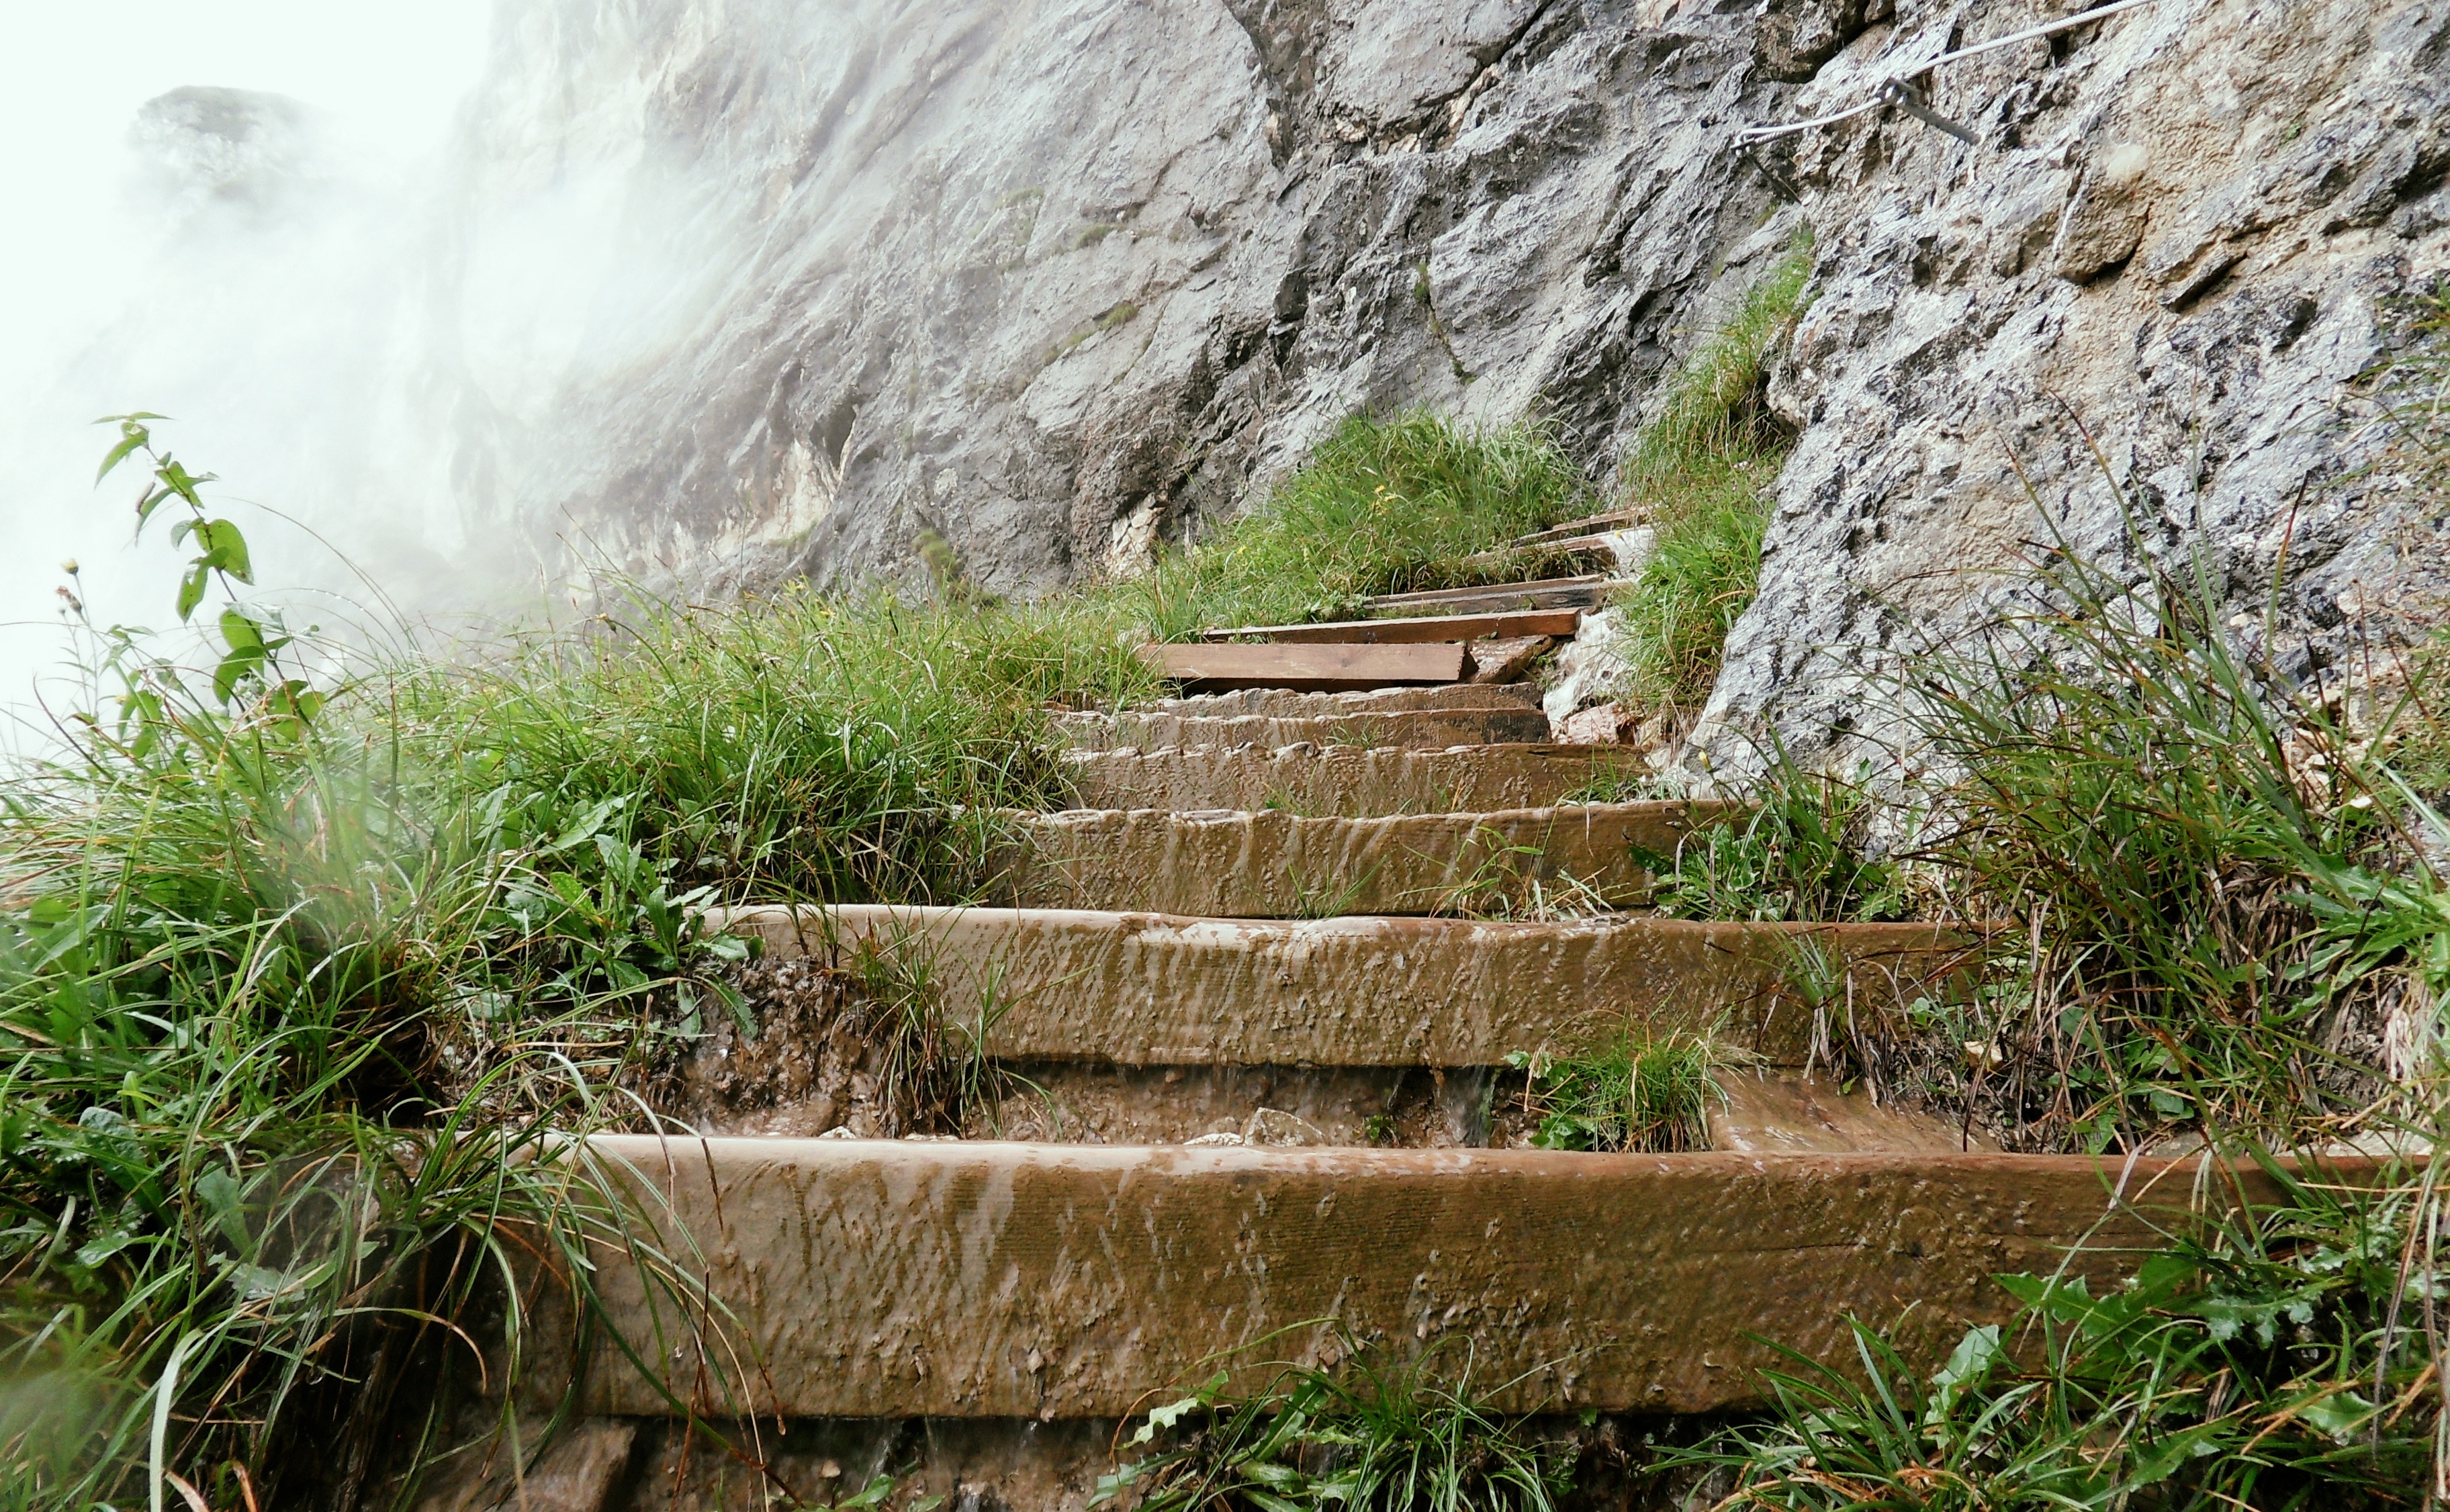
path, rock, flower, stream, climb, stairs, away, water feature, gradually, stair step, unterberg